God's Gift to Women

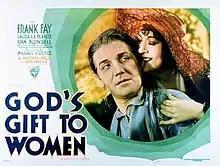

God's Gift to Women is a 1931 American pre-Code romantic musical comedy film directed by Michael Curtiz, starring Frank Fay, Laura LaPlante, and Joan Blondell. The film, based on the play "The Devil Was Sick" by Jane Hinton, was originally completed as a musical film; however, because of audience dislike for musicals at that time, all the songs were cut in American prints. The full film was released intact in other countries, where there was no such decline in popularity.